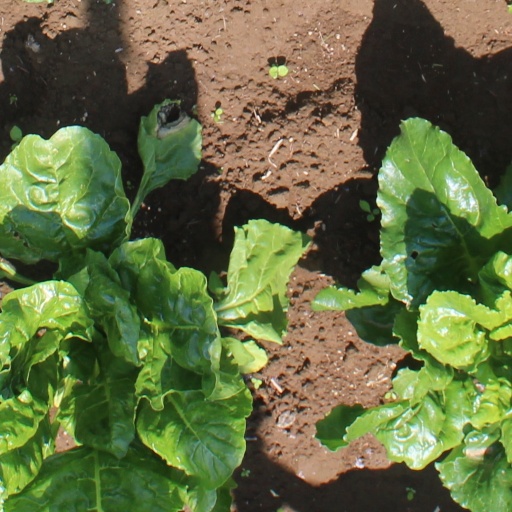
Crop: sugar beet